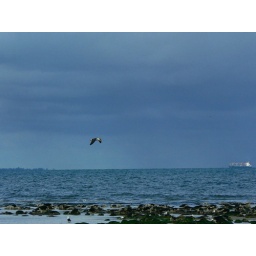
Was too busy tracking the bird to notice the ship in the background! Pity he didn't come a little closer